My Name Is Fame

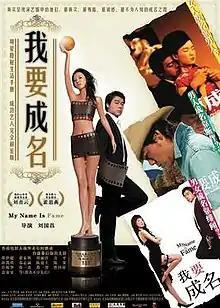
Chinese film poster

My Name Is Fame is a 2006 Hong Kong comedy-drama film starring Lau Ching-wan as a has-been actor and newcomer Huo Siyan as an aspiring actress and his apprentice.